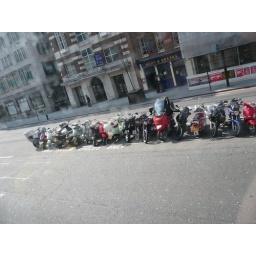
bikes parked in the middle of the street